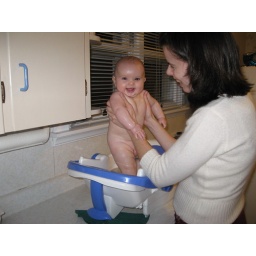
Smiley boy Jake in the bathtub that was lent to us by Nana and Grampa's neighbours :)